Emperor Montoku

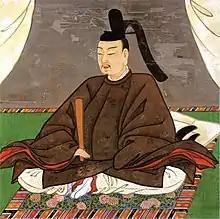

(August 827 – 7 October 858) was the 55th emperor of Japan, according to the traditional order of succession.